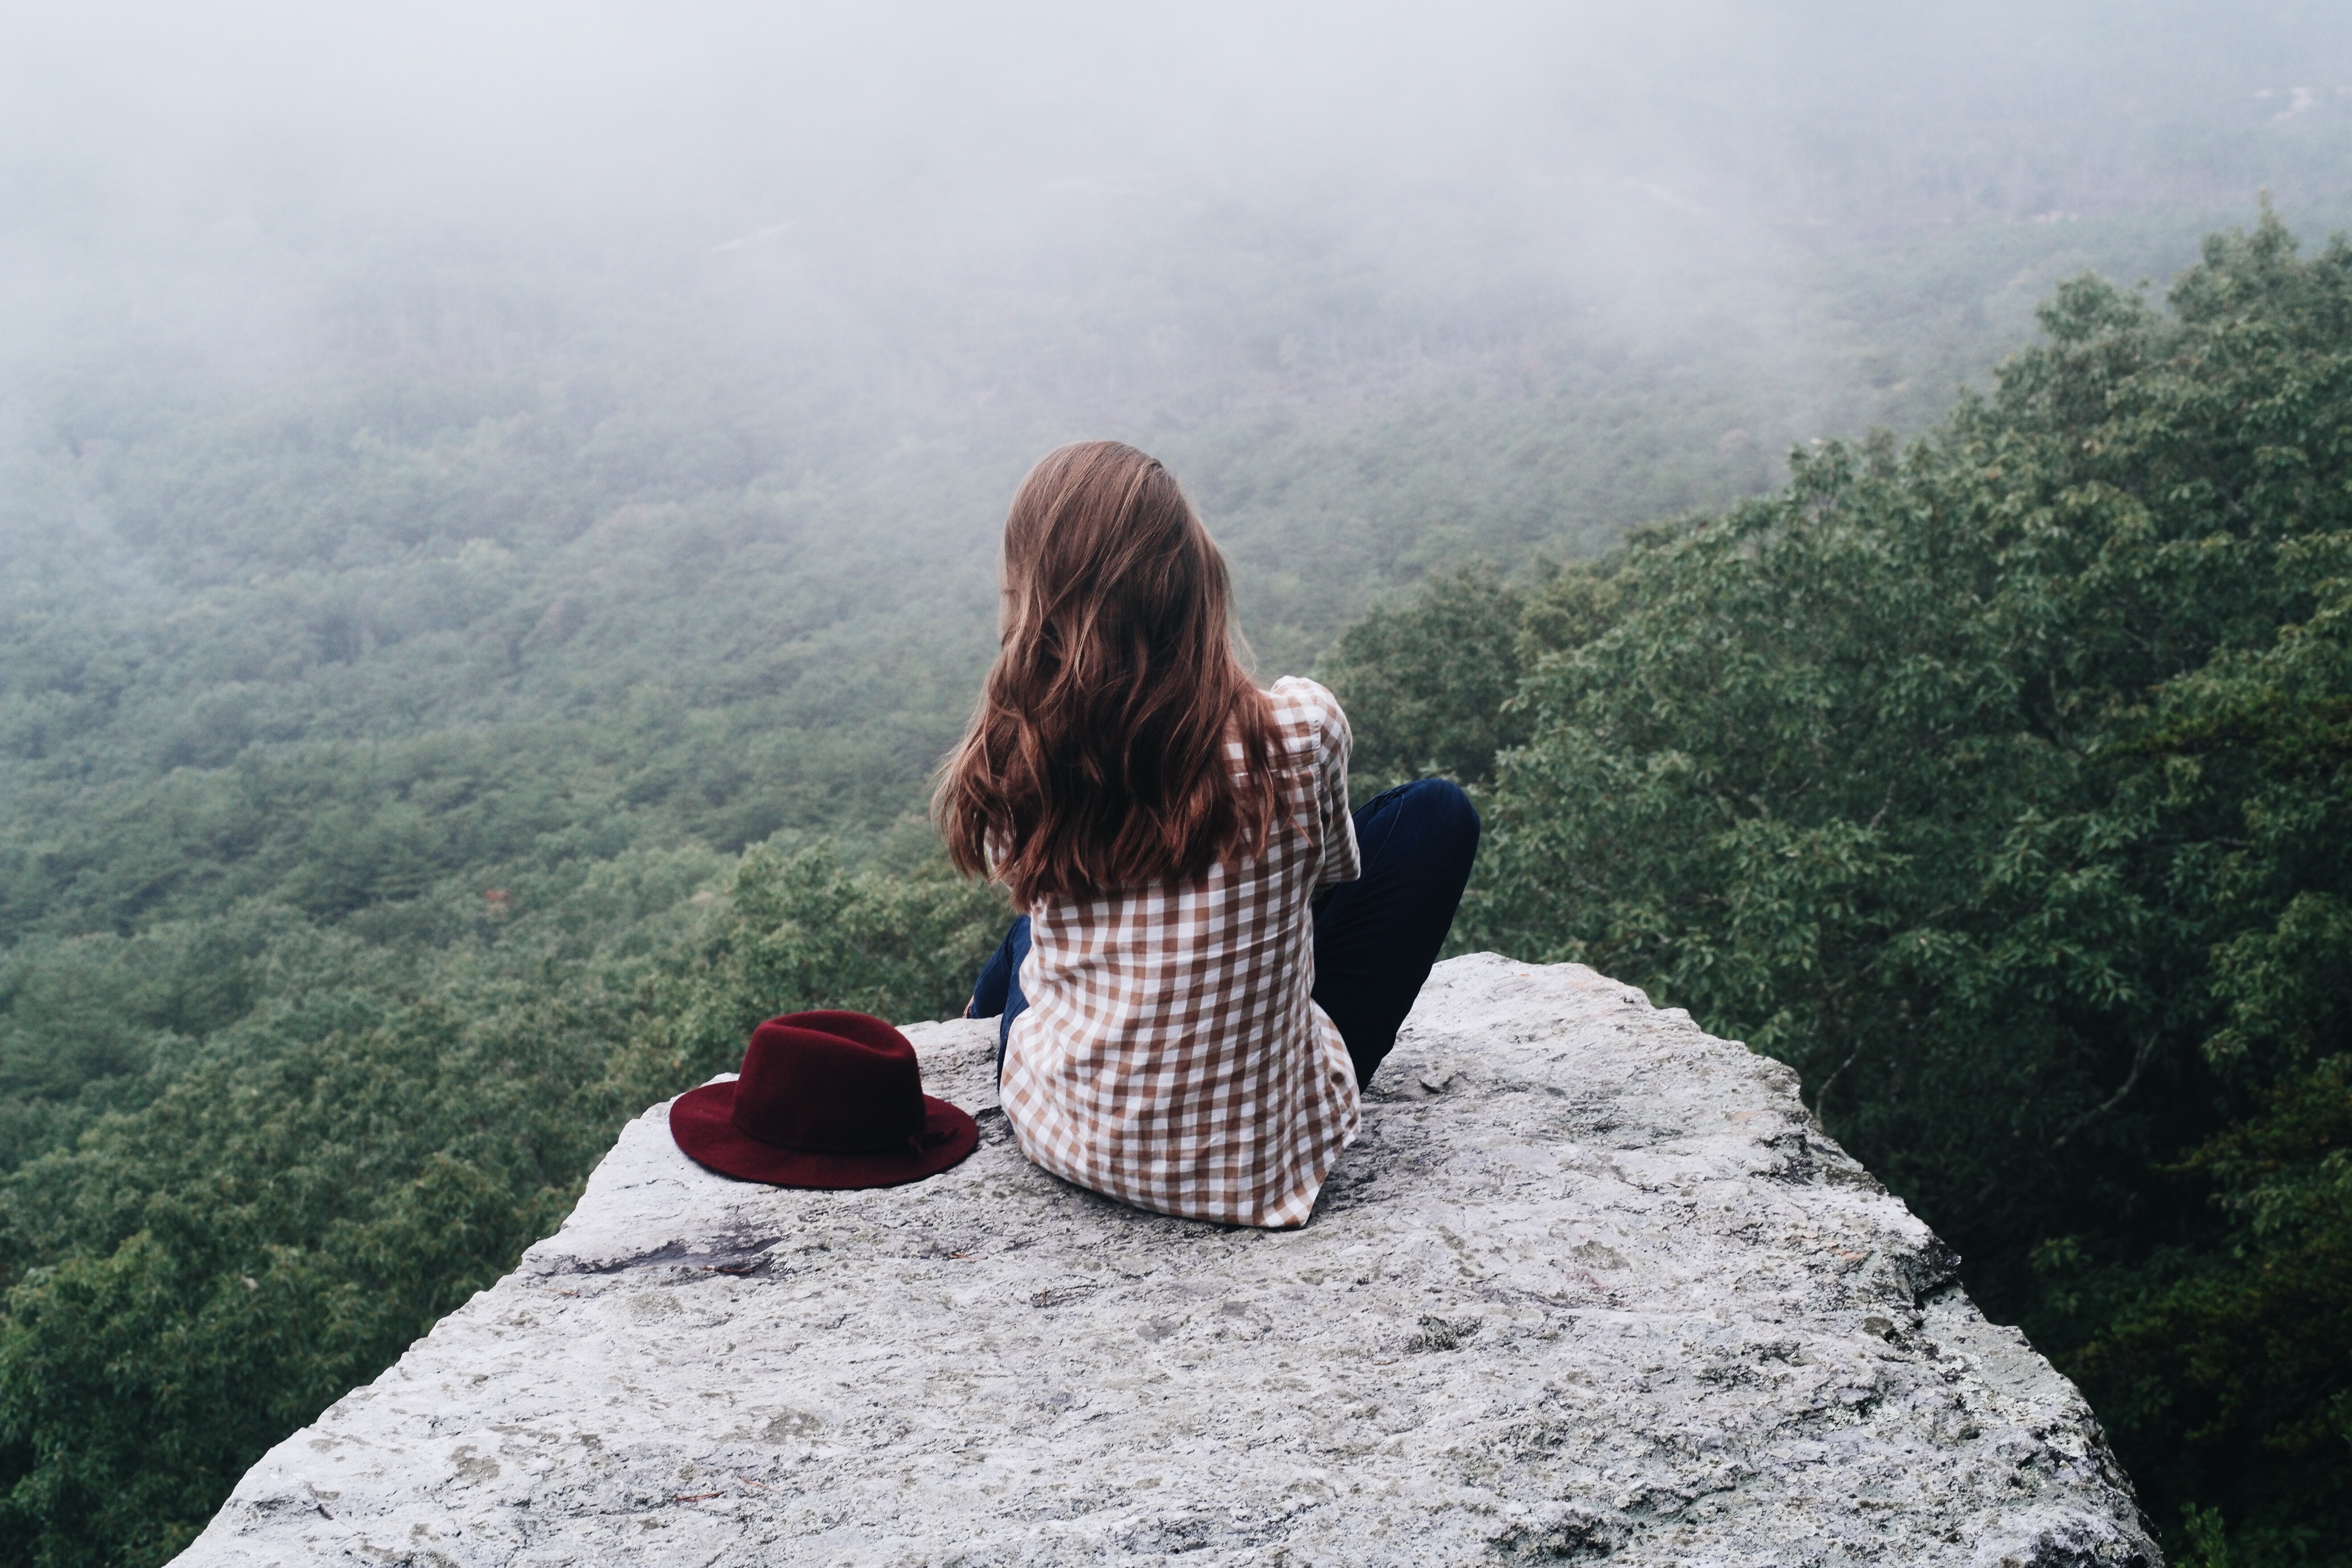
nature, rock, walking, person, mountain, people, girl, woman, hair, hiking, white, sunlight, hill, adventure, cute, mountain range, vacation, female, brunette, portrait, model, young, youth, fashion, black, hairstyle, smile, summit, makeup, make up, caucasian, face, eyes, happy, skin, beauty, sexy, beautiful women, attractive, elegance, gorgeous, adult, glamour, beautiful woman, beautiful girl, beauty girl, beauty woman, mountainous landforms